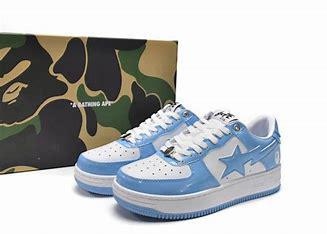
Brand: BAPE
Model: Bapesta